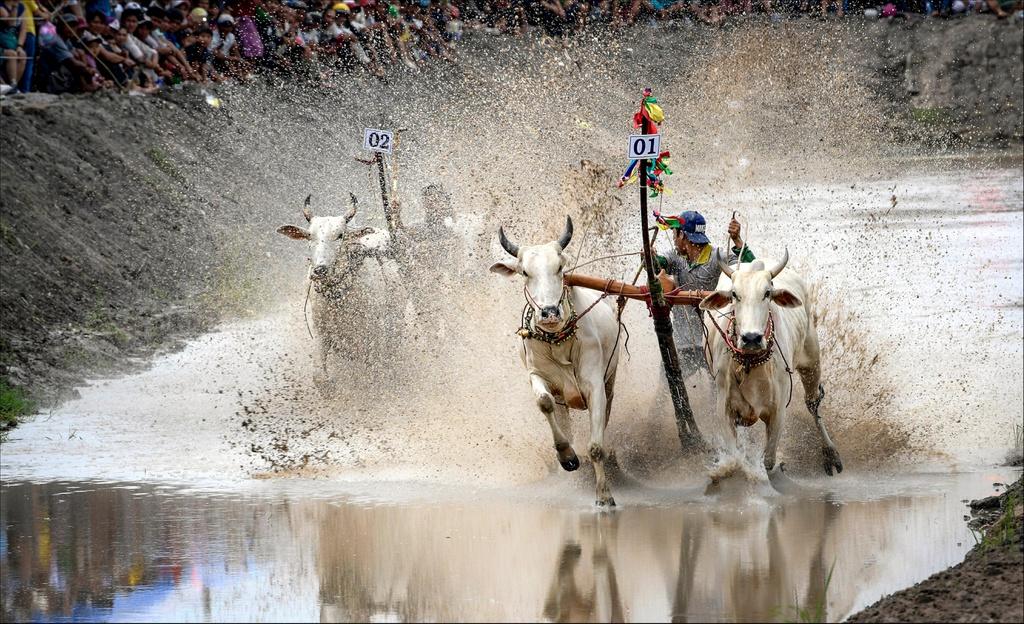
có những con bò đang chạy trên mặt nước